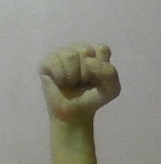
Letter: saad